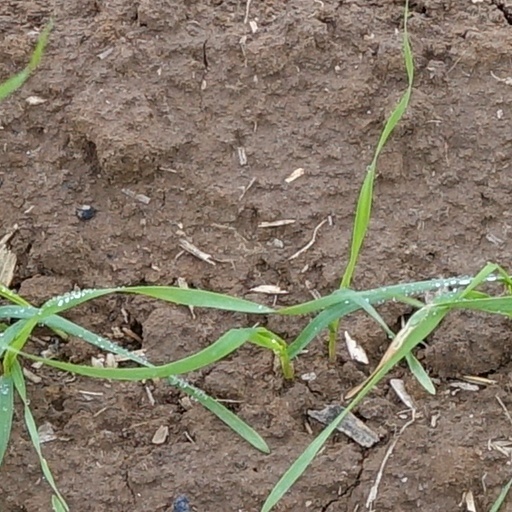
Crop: wheat